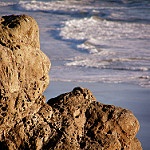
Label: sea